Buzz!

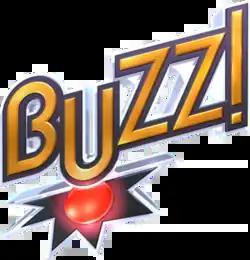
The logo of the Buzz! series

Buzz! is a series of video games developed by Relentless Software and published by Sony Computer Entertainment for the PlayStation 2, PlayStation 3 and PlayStation Portable consoles. It was conceptualized by restaurant owner Stewart Jones, who sold the concept to Sony.